Yom Kippur War

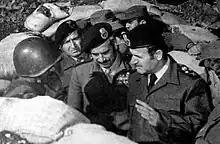
President Hafez al-Assad (right) with soldiers, 1973

Israeli forces failed to get behind Ismailia and encircle the city. The Israeli advance on Ismailia was stopped south of the city. The IDF failed to cut supplies for the Egyptian Second Army or to occupy Ismailia. The Egyptians registered a tactical and strategic victory in the defense of Ismailia, stopping an encirclement of their large forces on the east bank of the Suez Canal and ensuring their supply lines remained open.